Parkhouse, Glasgow G53

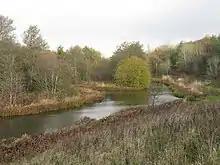
The Brock Burn flowing hrough the Darnley Mill Park

The park's eastern section, "Darnley Mill Park", is formed by a glen through which the Brock Burn flows and was once the location of a lime works which processed stone from nearby quarries (all long since closed). On the other side of the park is Southpark Village, a neighbourhood of similar size and character to Parkhouse, but which adjoins a retail park including the first full-service supermarket in Scotland by the Sainsbury's company (opened 1992) as well as a large B&Q.